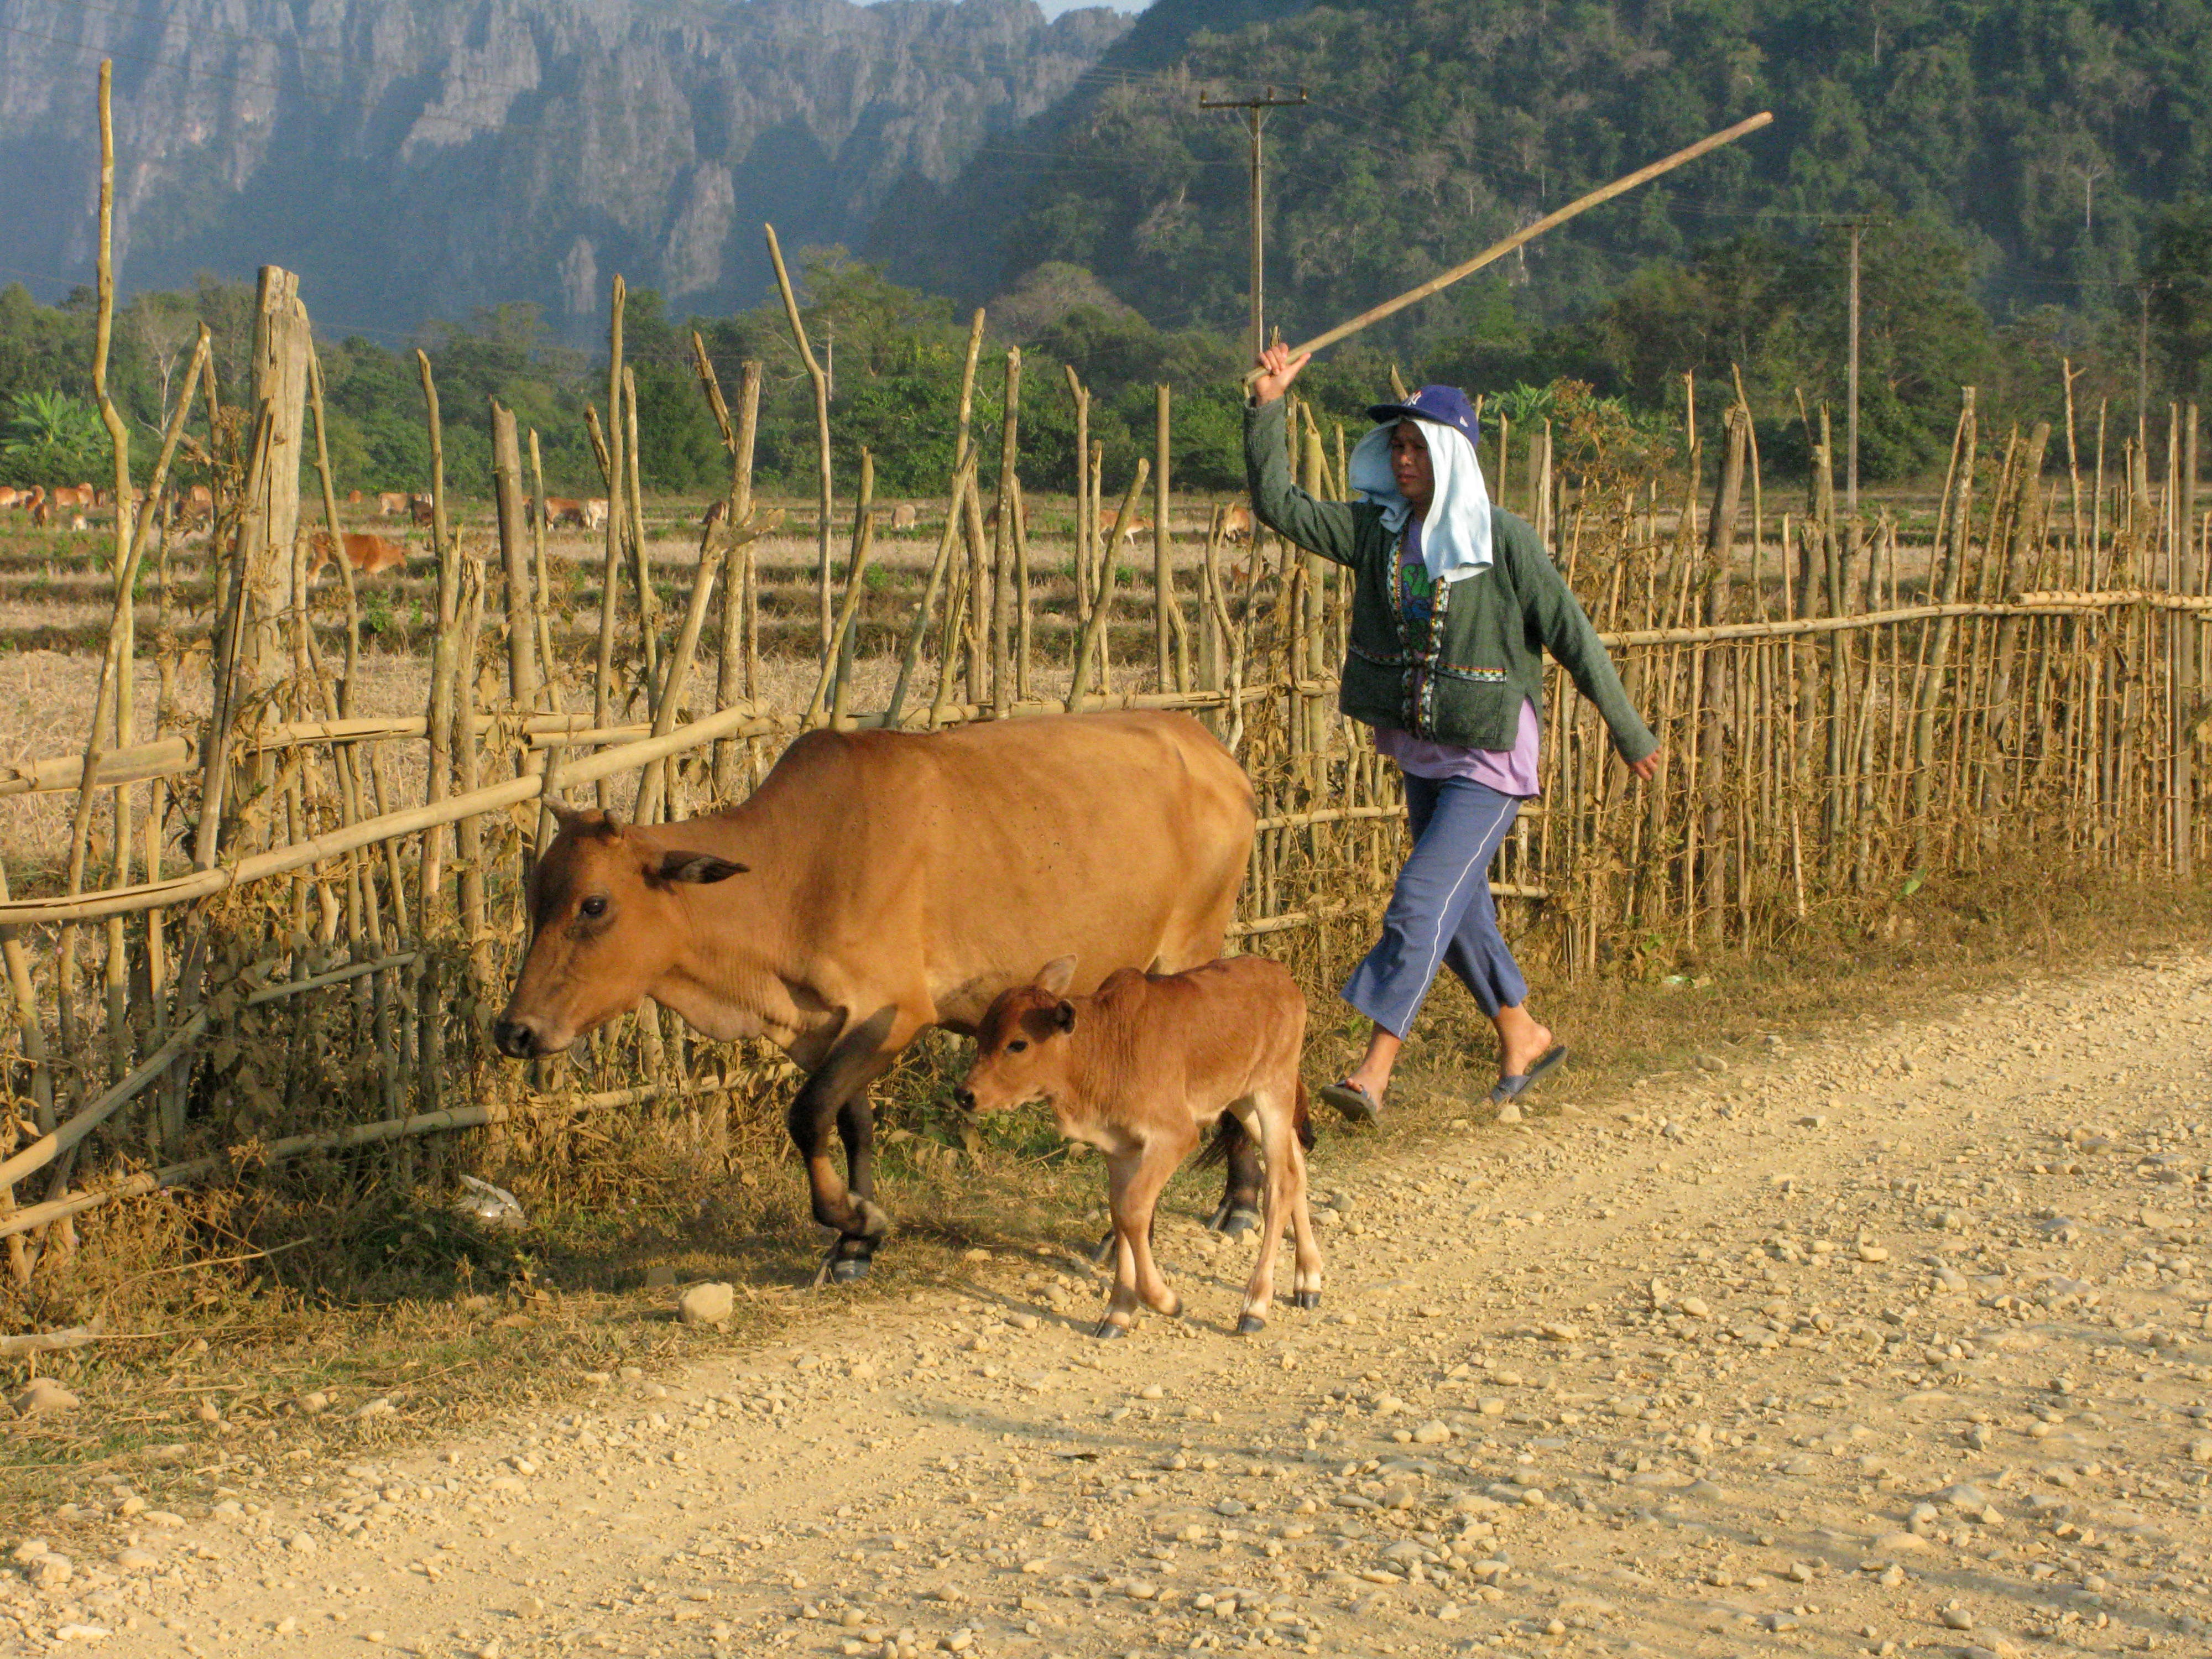
landscape, nature, field, farm, meadow, prairie, animal, cow, herd, pasture, grazing, ranch, agriculture, calf, animals, laos, ox, rural area, pack animal, vang vieng, natural environment, cattle like mammal, shepherdess, field road